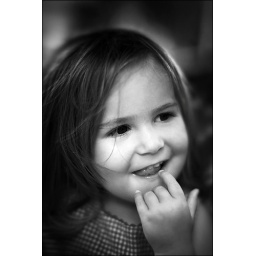
&lt;i&gt;met this cute little girl in a walk, she's 5 months younger than Dora :)&lt;/i&gt;